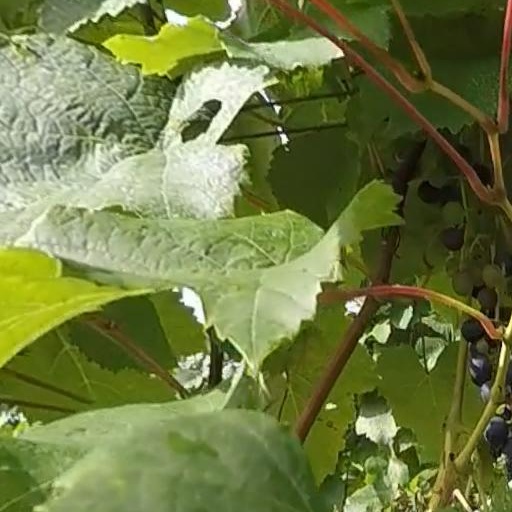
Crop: grape